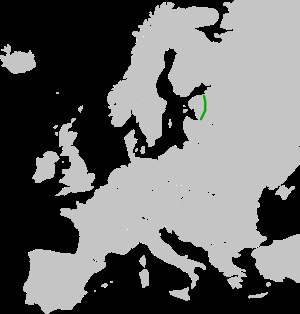
Europavej E264
E264's rute
E264 er en 340 kilometer lang europavej der begynder i Jõhvi i Estland og ender i Inčukalns i Letland. Undervejs går den blandt andet gennem: Tartu og Valga i Estland; Valka og Valmiera i Letland. E264 udgår fra E20 i Jõhvi i nærheden af Narva. Undervejs krydses E263 i Tartu, og til sidst ender E264 i E77 i Inčukalns udenfor Riga.